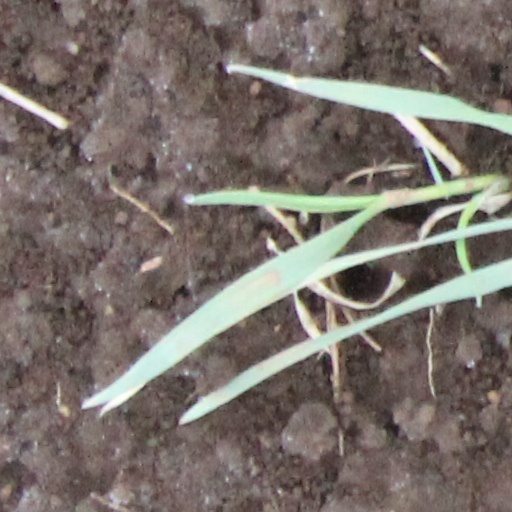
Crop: wheat